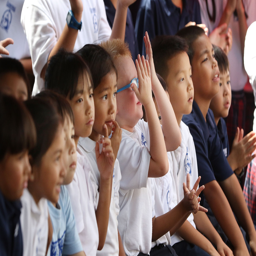
students from the schools enjoy the monday ceremony celebrating the completion of the mural .